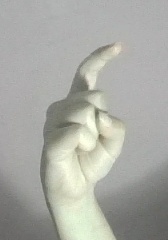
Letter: ra